Phronima sedentaria

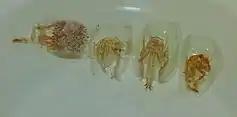
Four specimens of adult "P. sedentaria" in their barrels are seen here, one being a female with hundreds of offspring. The offspring are positioned in a characteristic band around the middle of the barrel.

Female "Phronima sedentaria" are capable of producing up to 600 eggs at a time. Juveniles spend their early development within the mother in a specialized pouch called the marsupium. After finding a suitable host, the female begins to transform the barrel into a nursery for its young. She uses her pleopods and anterior pereiopods to remove offspring from the marsupium, while her posterior pereiopods maintain stability and grasp onto the barrel. Once inside, the young organize themselves into a medial ring around the interior of the barrel. This shape is maintained until the mother delivers food, which the offspring then feed on and return to formation afterwards. Young "P. sedentaria" use the barrel as another food source. The offspring of "P. sedentaria" develop within their barrel homes until reaching prematurity, after which they are able to feed and survive independently. Development is characterized by growth stages in which molting occurs. Each molt adds a new segment to the sets of pleopods in the rear. The emergence of sexual dimorphism occurs soon after prematurity.